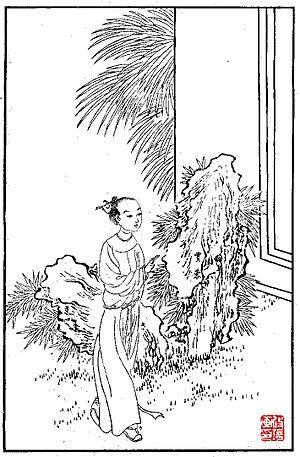
Jia l'Hibiscus 中文: 贾蓉/賈蓉